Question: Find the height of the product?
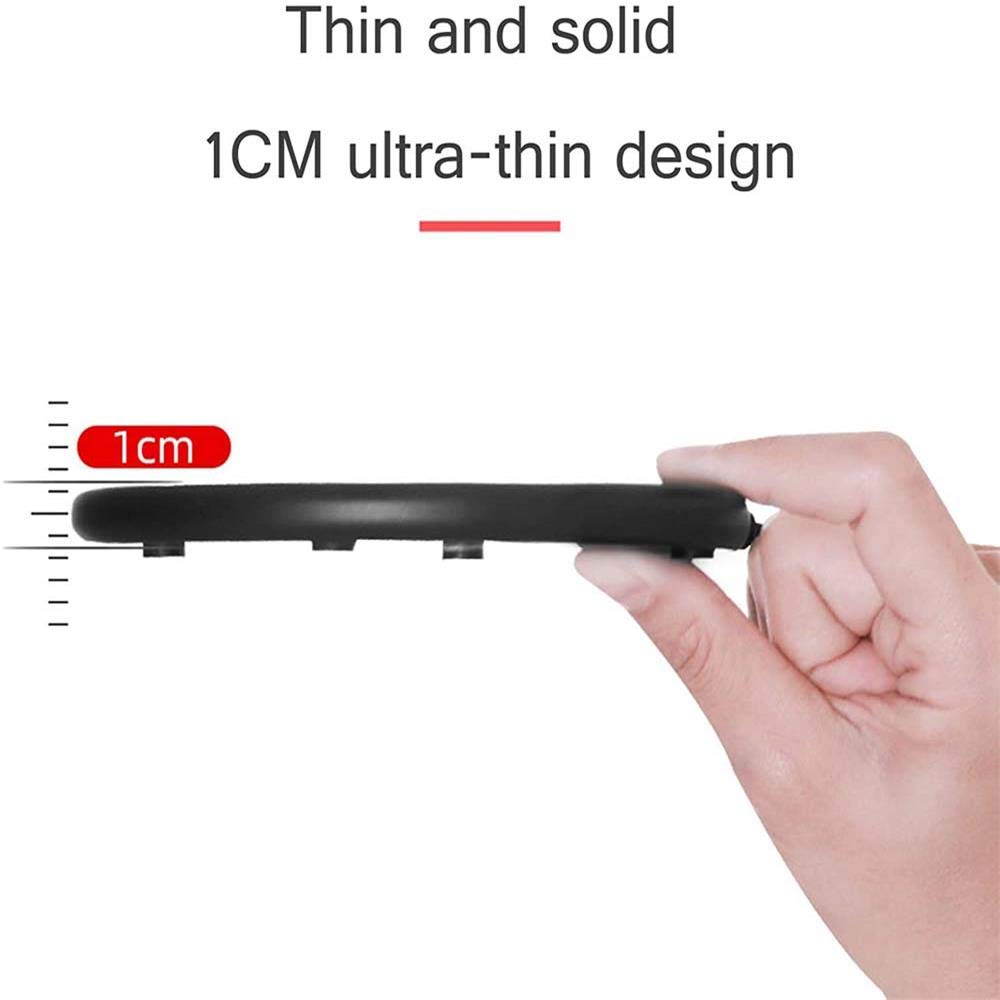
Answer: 1.0 centimetre